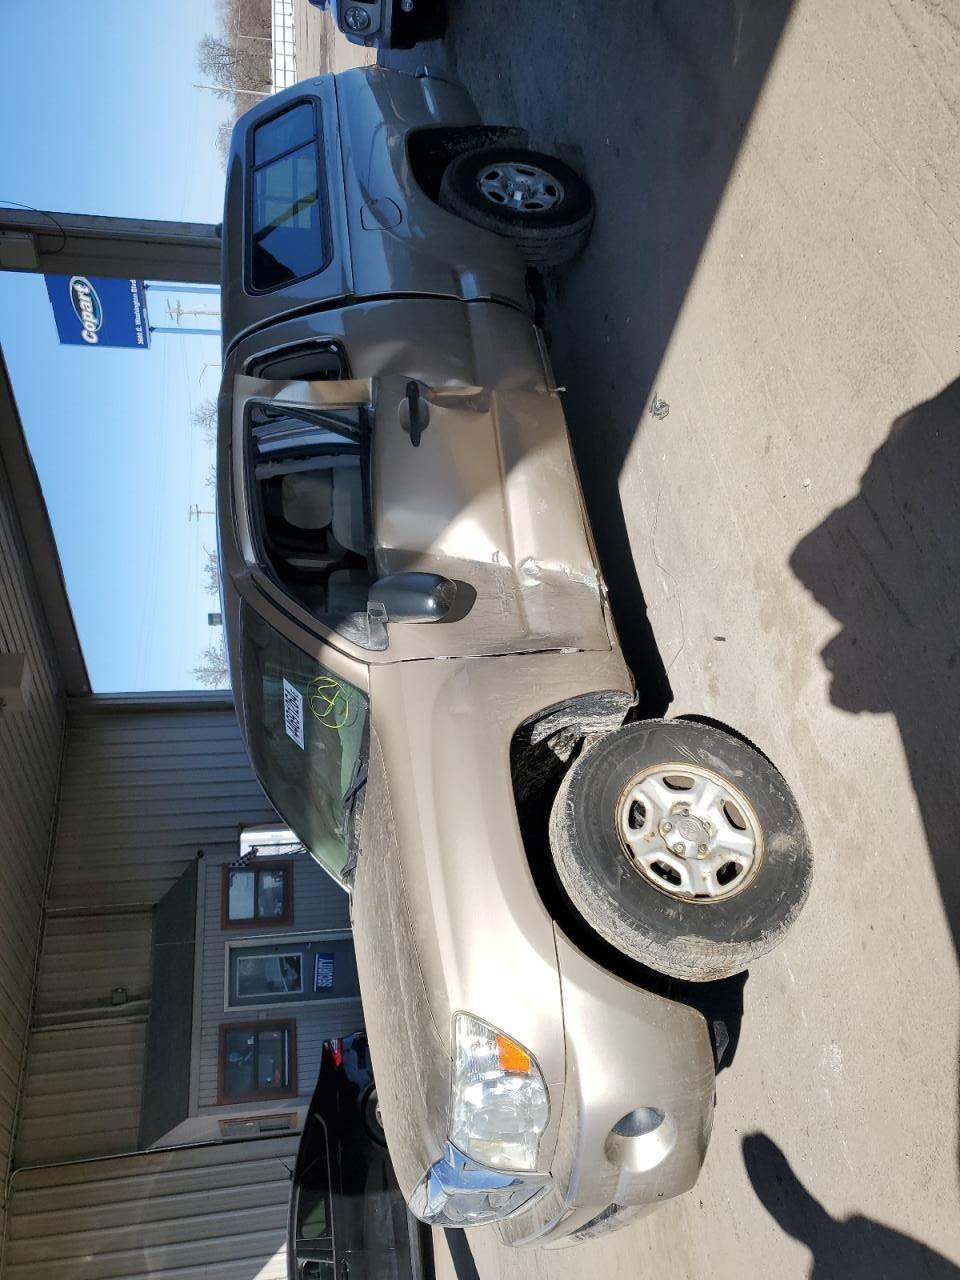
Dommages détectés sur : porte avant gauche, porte arrière droite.
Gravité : majeur